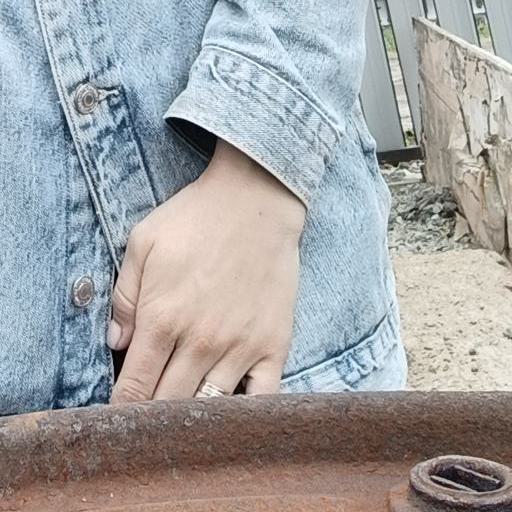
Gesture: no_gesture